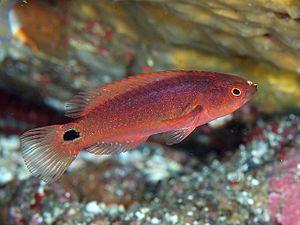
Cirrhilabrus est un genre de poissons de la famille des Labridae communément connu sous le nom de vieille. Ces poissons sont réputés en aquariophilie pour leurs couleurs très chatoyantes et leur comportement plutôt paisible, même si certains mâles sont agressifs envers leur congénères.